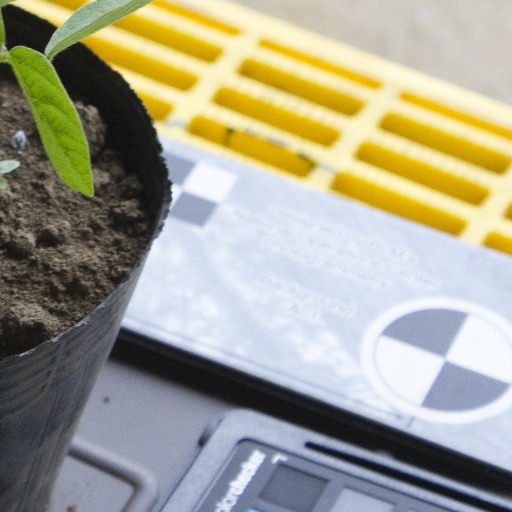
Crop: soybean